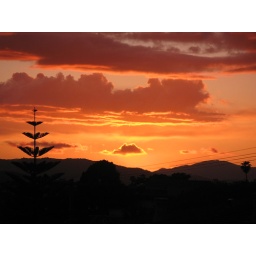
My first sunset shot from the new deck! I liked that little golden edged cloud in the middle!